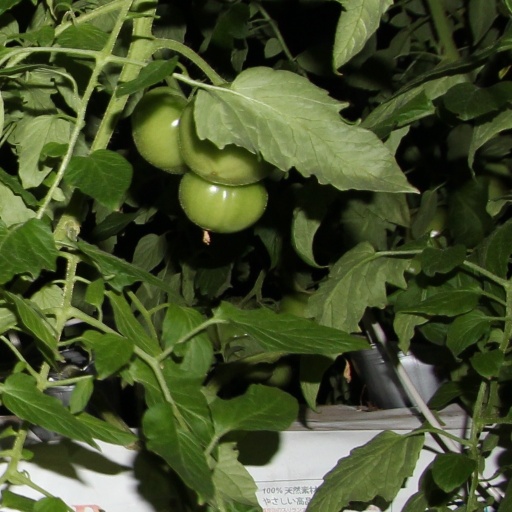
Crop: tomato